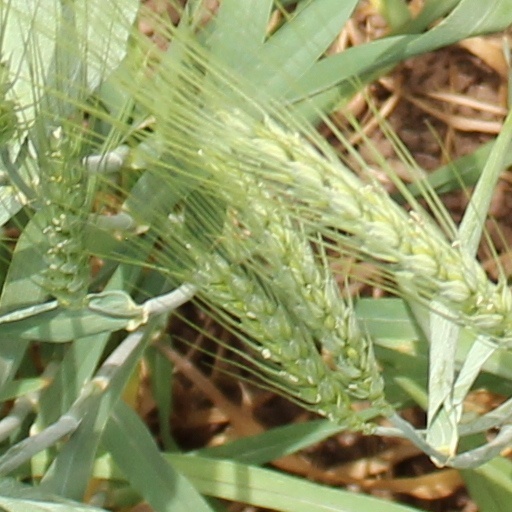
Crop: wheat